Penha de França

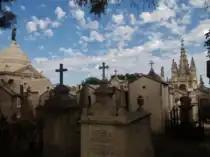

Penha de França's traditions include the ""Procissão do Ferrolho"" (lit. Bolt Procession) a nighttime event where doors were knocked with a ferrolho (latch) to awaken the devout.